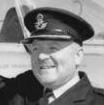
Age: 42